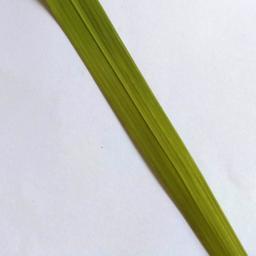
Label: Rice___Healthy